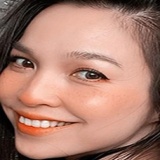
ca sĩ Hiền Thục